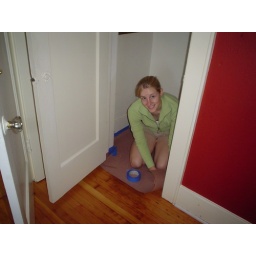
Putting down paper in the red room